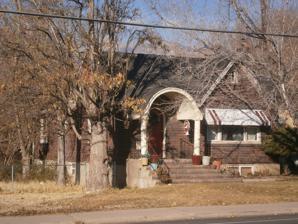
Building: Roy H. and Florence B. Gappmayer House
Country: United States of America
Year built: 1935
Historic house in Utah, United States United States historic place Roy H. and Florence B. Gappmayer House U.S. National Register of Historic Places Show map of Utah Show map of the United States Location 95 E. 1200 S., Orem, Utah Coordinates 40°16′31″N 111°41′32″W / 40.27528°N 111.69222°W / 40.27528; -111.69222 Area 0.4 acres (0.16 ha) Built 1935 Built by Gappmayer, Roy H. Architectural style Tudor Revival MPS Orem, Utah MPS NRHP reference No. 98000672 Added to NRHP June 11, 1998 The Roy H. and Florence B. Gappmayer House at 95 E. 1200 S. in Orem, Utah was built in 1935.  It was listed on the National Register of Historic Places in 1998. It is a south-facing brick, Tudor Revival -style house, built on a two-foot high concrete foundation, over a full basement.  The first two courses of brick above the foundation are laid in a "basket-weave pattern".  It has a tapered brick chimney on its east facade. The front entry, on the left of the front facade, has an arched door and an arched, covered porch with belcast eaves, supported by Doric columns.  The porch's ceiling and soffits were built of bead board , which the owner in 1998 planned to cover with aluminum siding.  The porch ends at a circular concrete stairway which radiates out. According to its NRHP nomination, the house "is a good representation of the kinds commonly built in Orem during this time period and reflects the history of the Gappmayers who lived here during the community's growth as a city." References